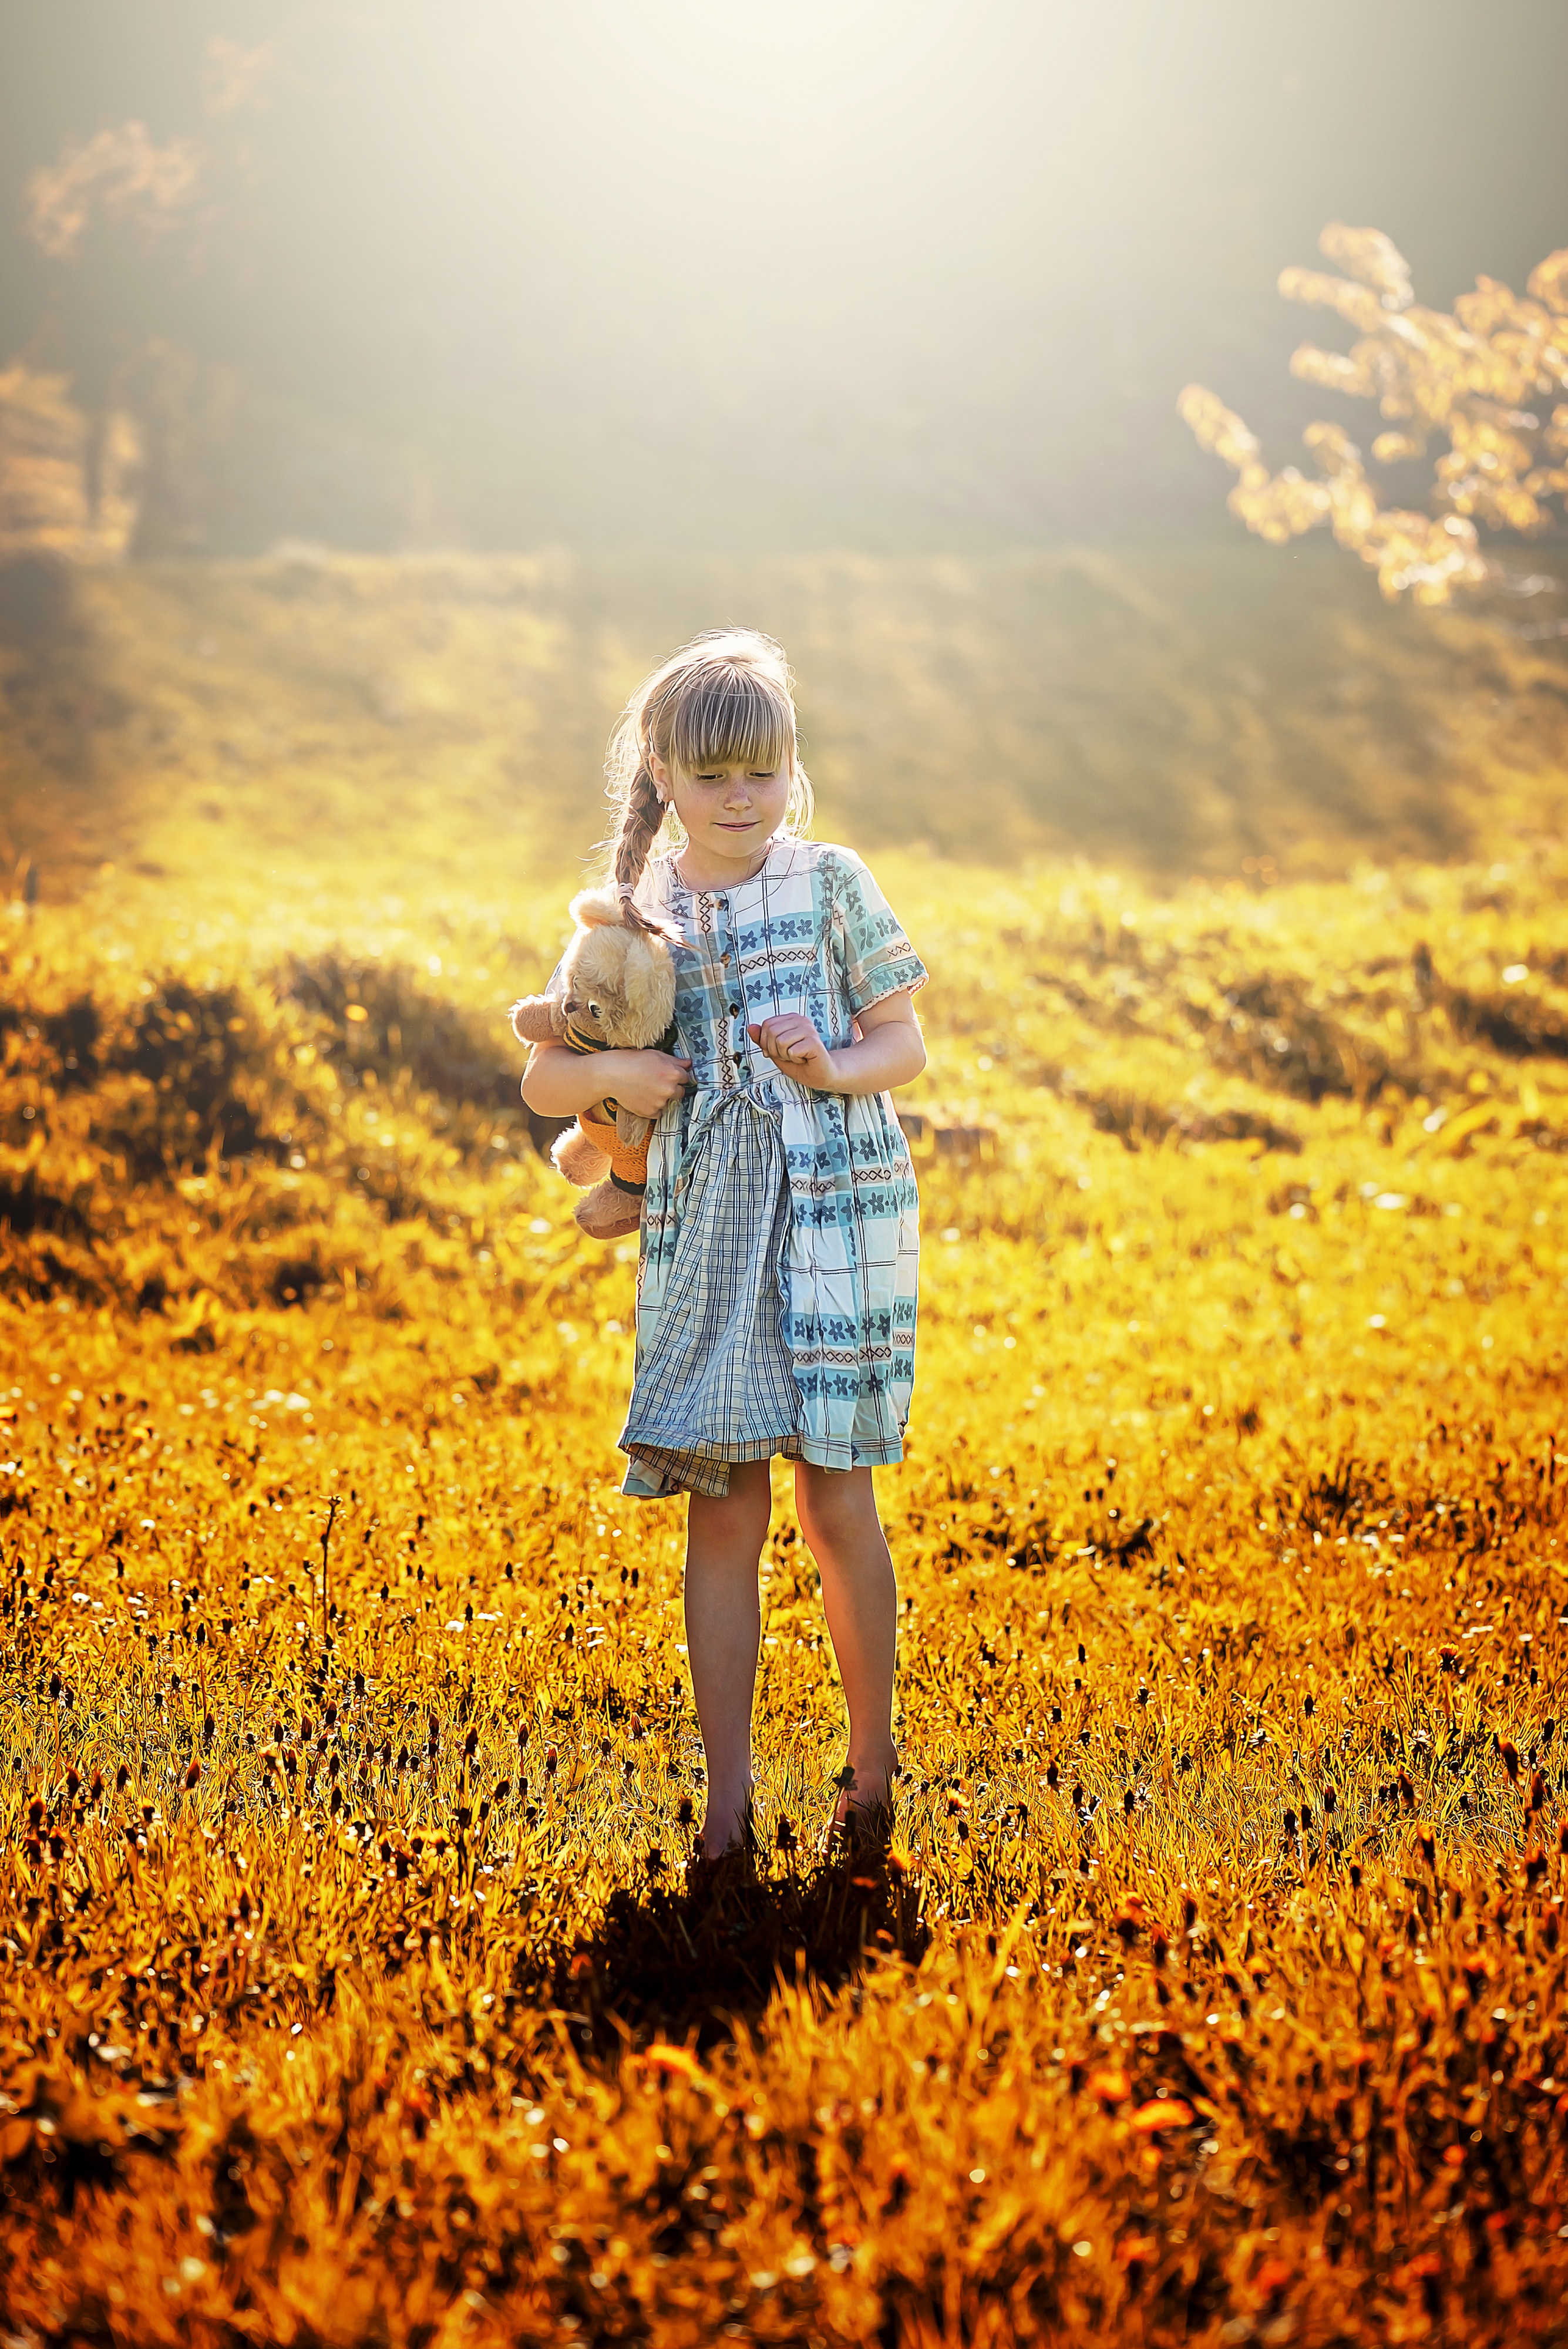
nature, person, people, girl, sunset, field, meadow, sunlight, morning, flower, evening, portrait, autumn, child, human, lighting, season, teddy bear, dress, out, late summer, emotion